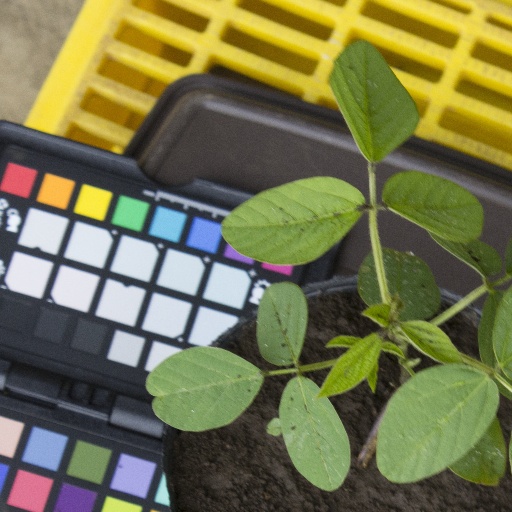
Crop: soybean